Rashi School

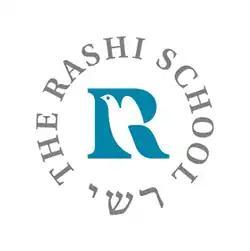

The Rashi School is an independent, Reform Jewish private school in Dedham, Massachusetts. It offers both secular and Jewish education. Founded in 1986, the school currently enrolls more than 230 students in grades Pre-K–8. As of 2025, the student-teacher ratio was 6:1.